History of Paris

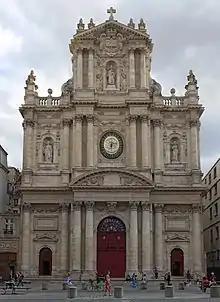
The façade of the church of Saint-Paul-Saint-Louis in Le Marais, a French adaptation of the sober Jesuit style (1627–1647)

By 1500, Paris had regained its former prosperity, and the population reached 250,000. Each new king of France added buildings, bridges and fountains to embellish his capital, most of them in the new Renaissance style.